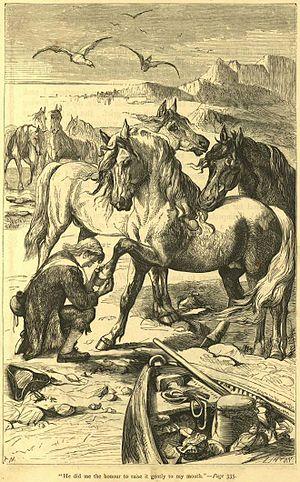
Jacky au royaume des filles est une comédie française écrite et réalisée par Riad Sattouf, sortie en 2014.